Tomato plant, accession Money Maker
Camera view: vertical (180 deg); turntable rotation: 0 degrees
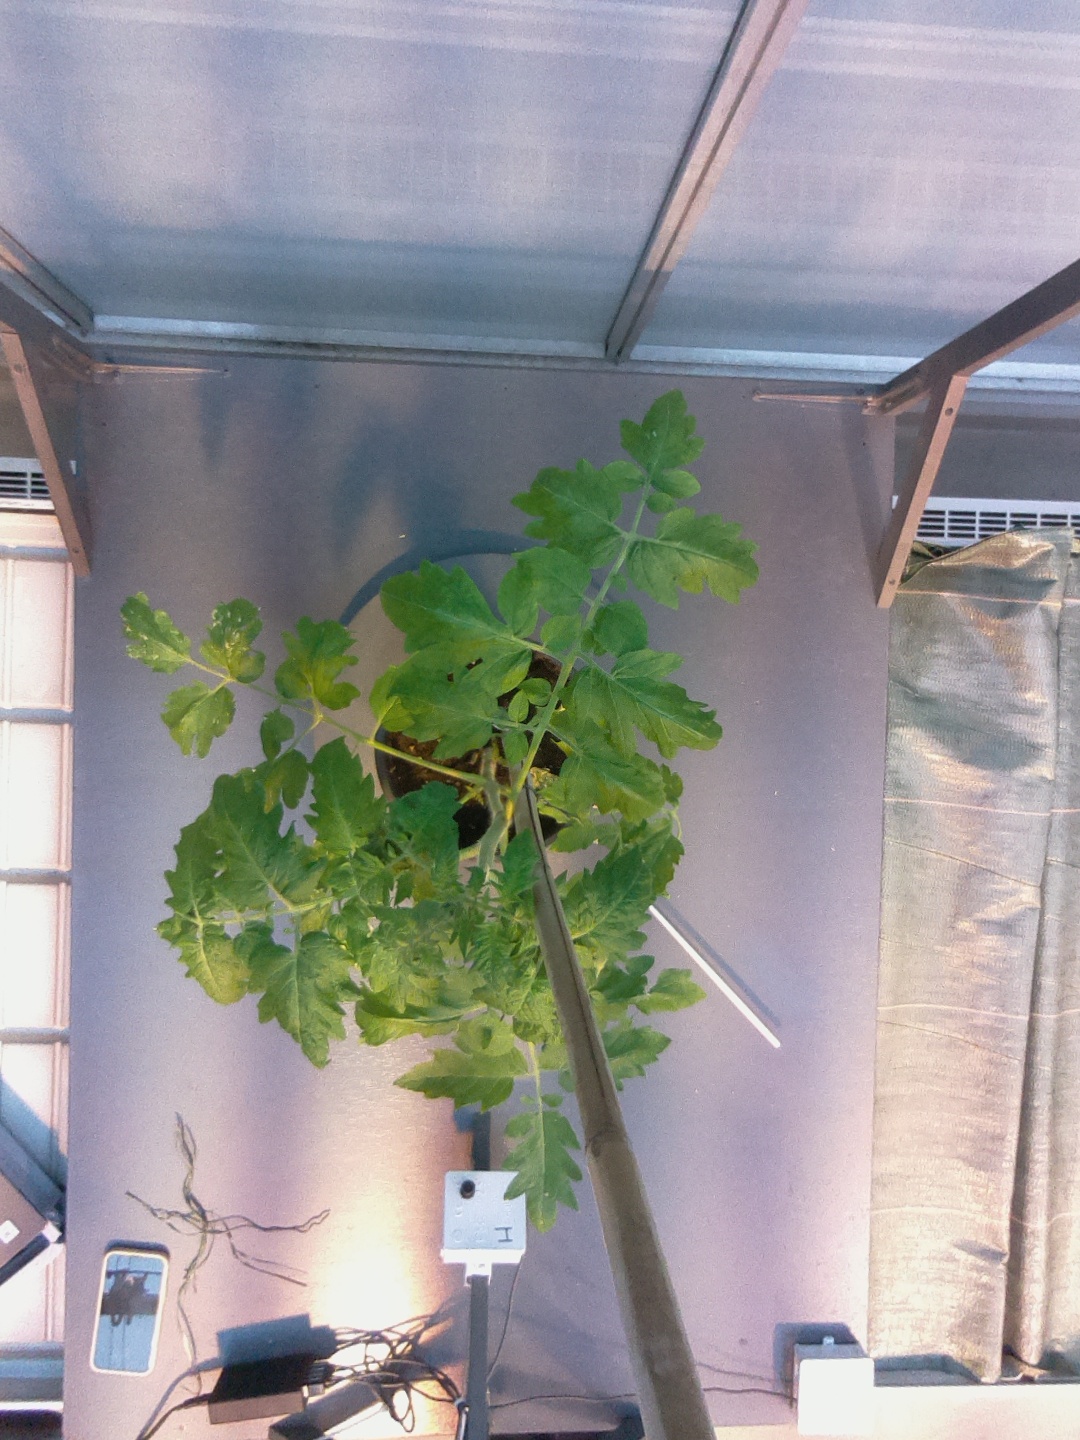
BBCH growth stage 51: First inflorence visible, visible closed flower bud